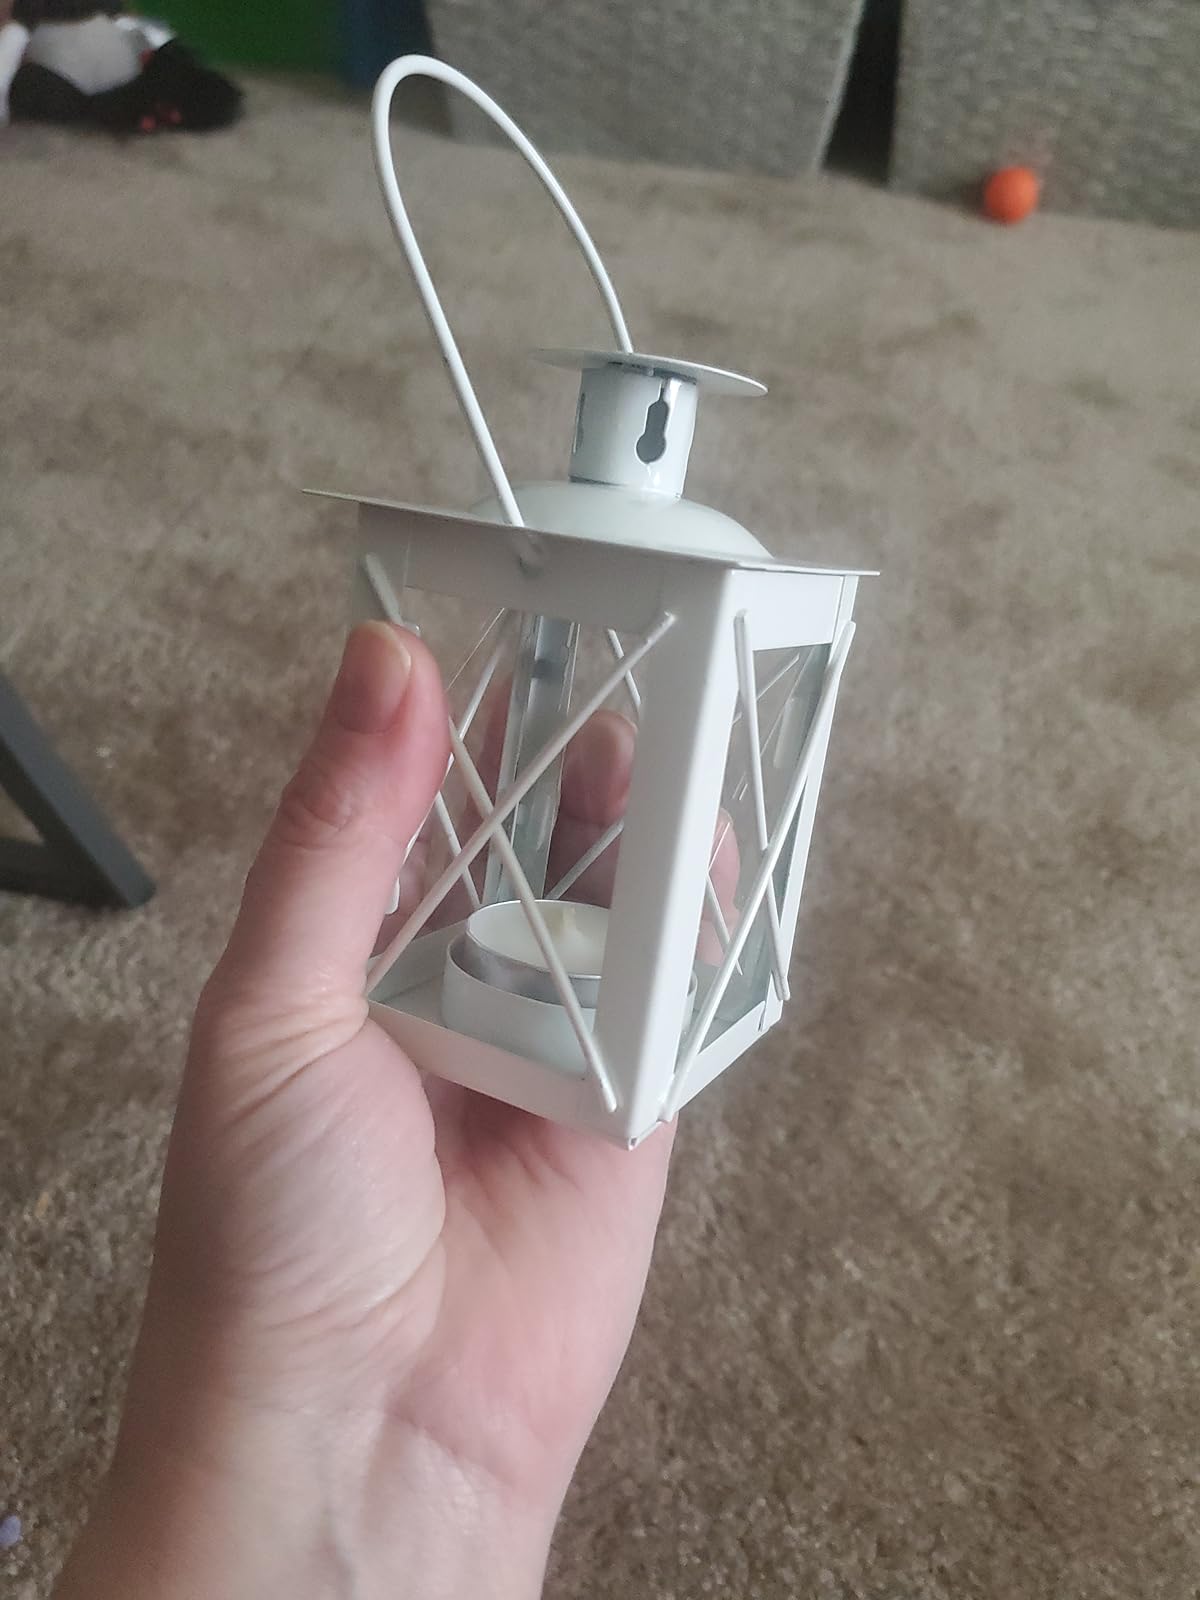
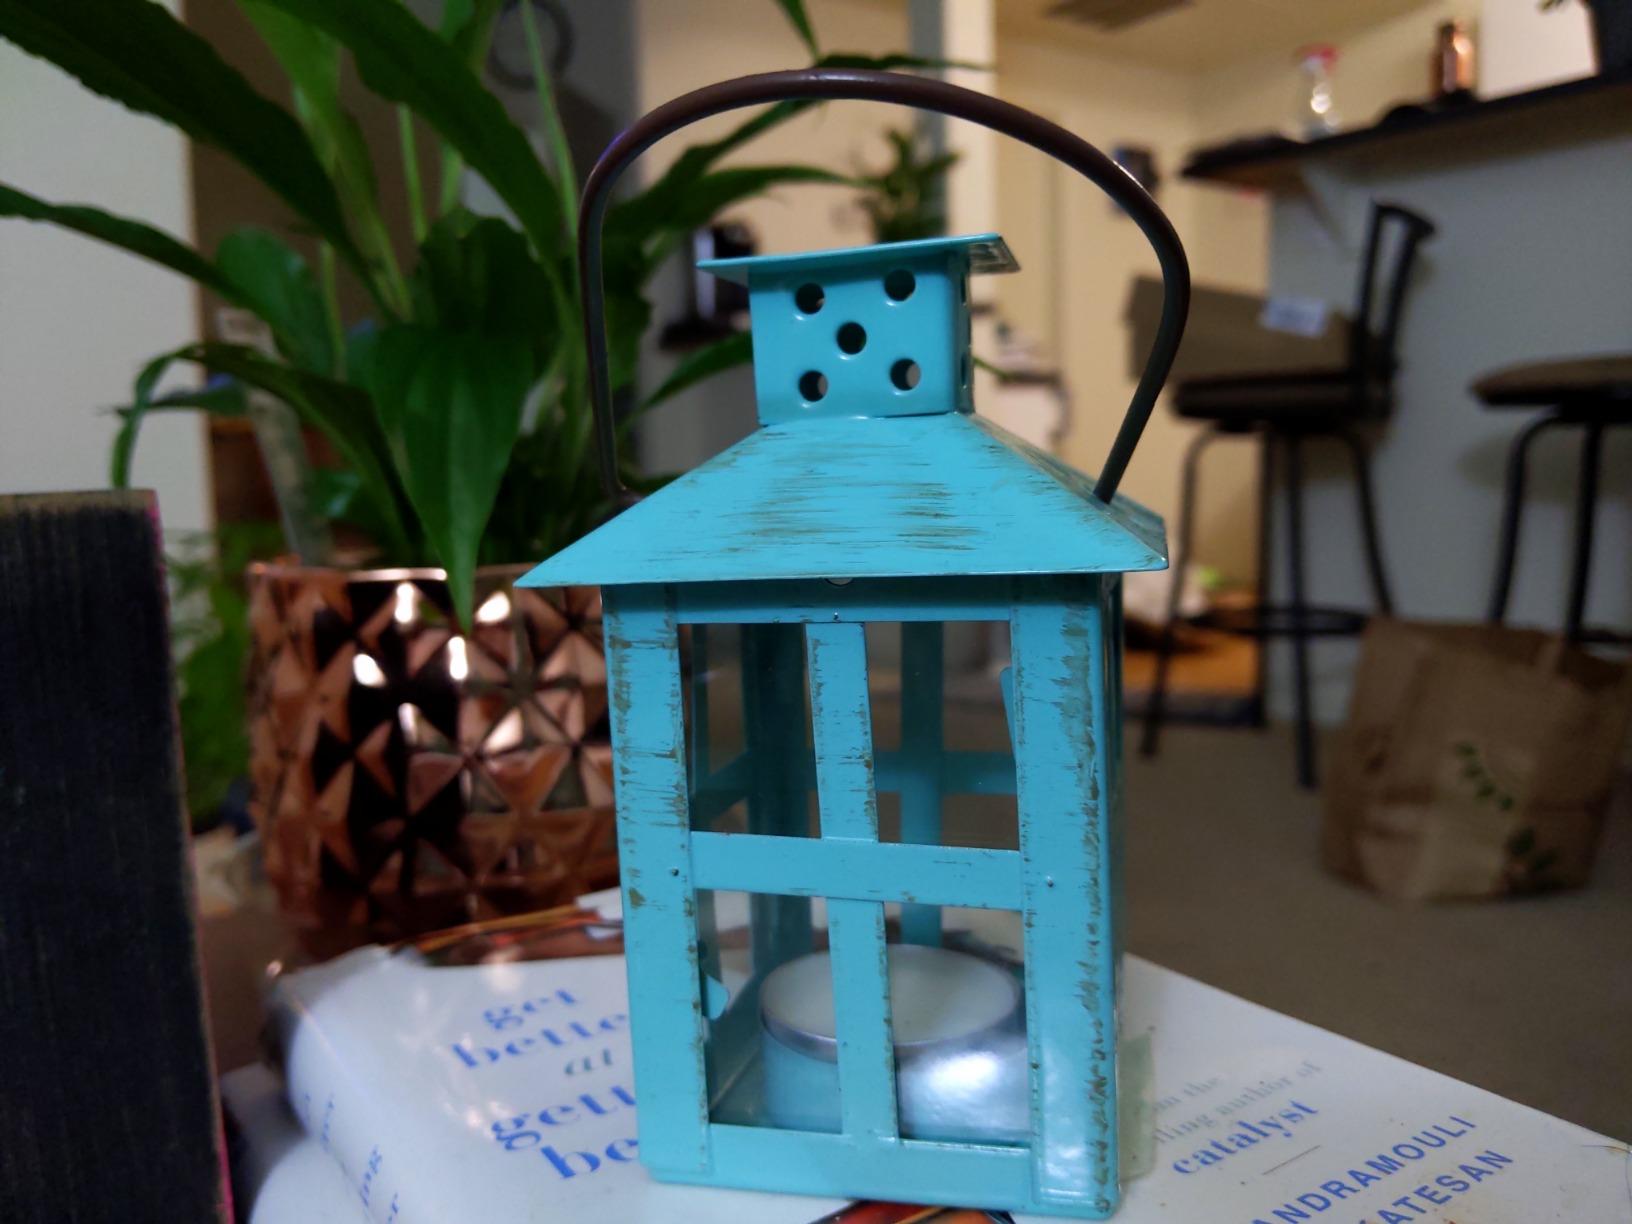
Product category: lantern
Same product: no